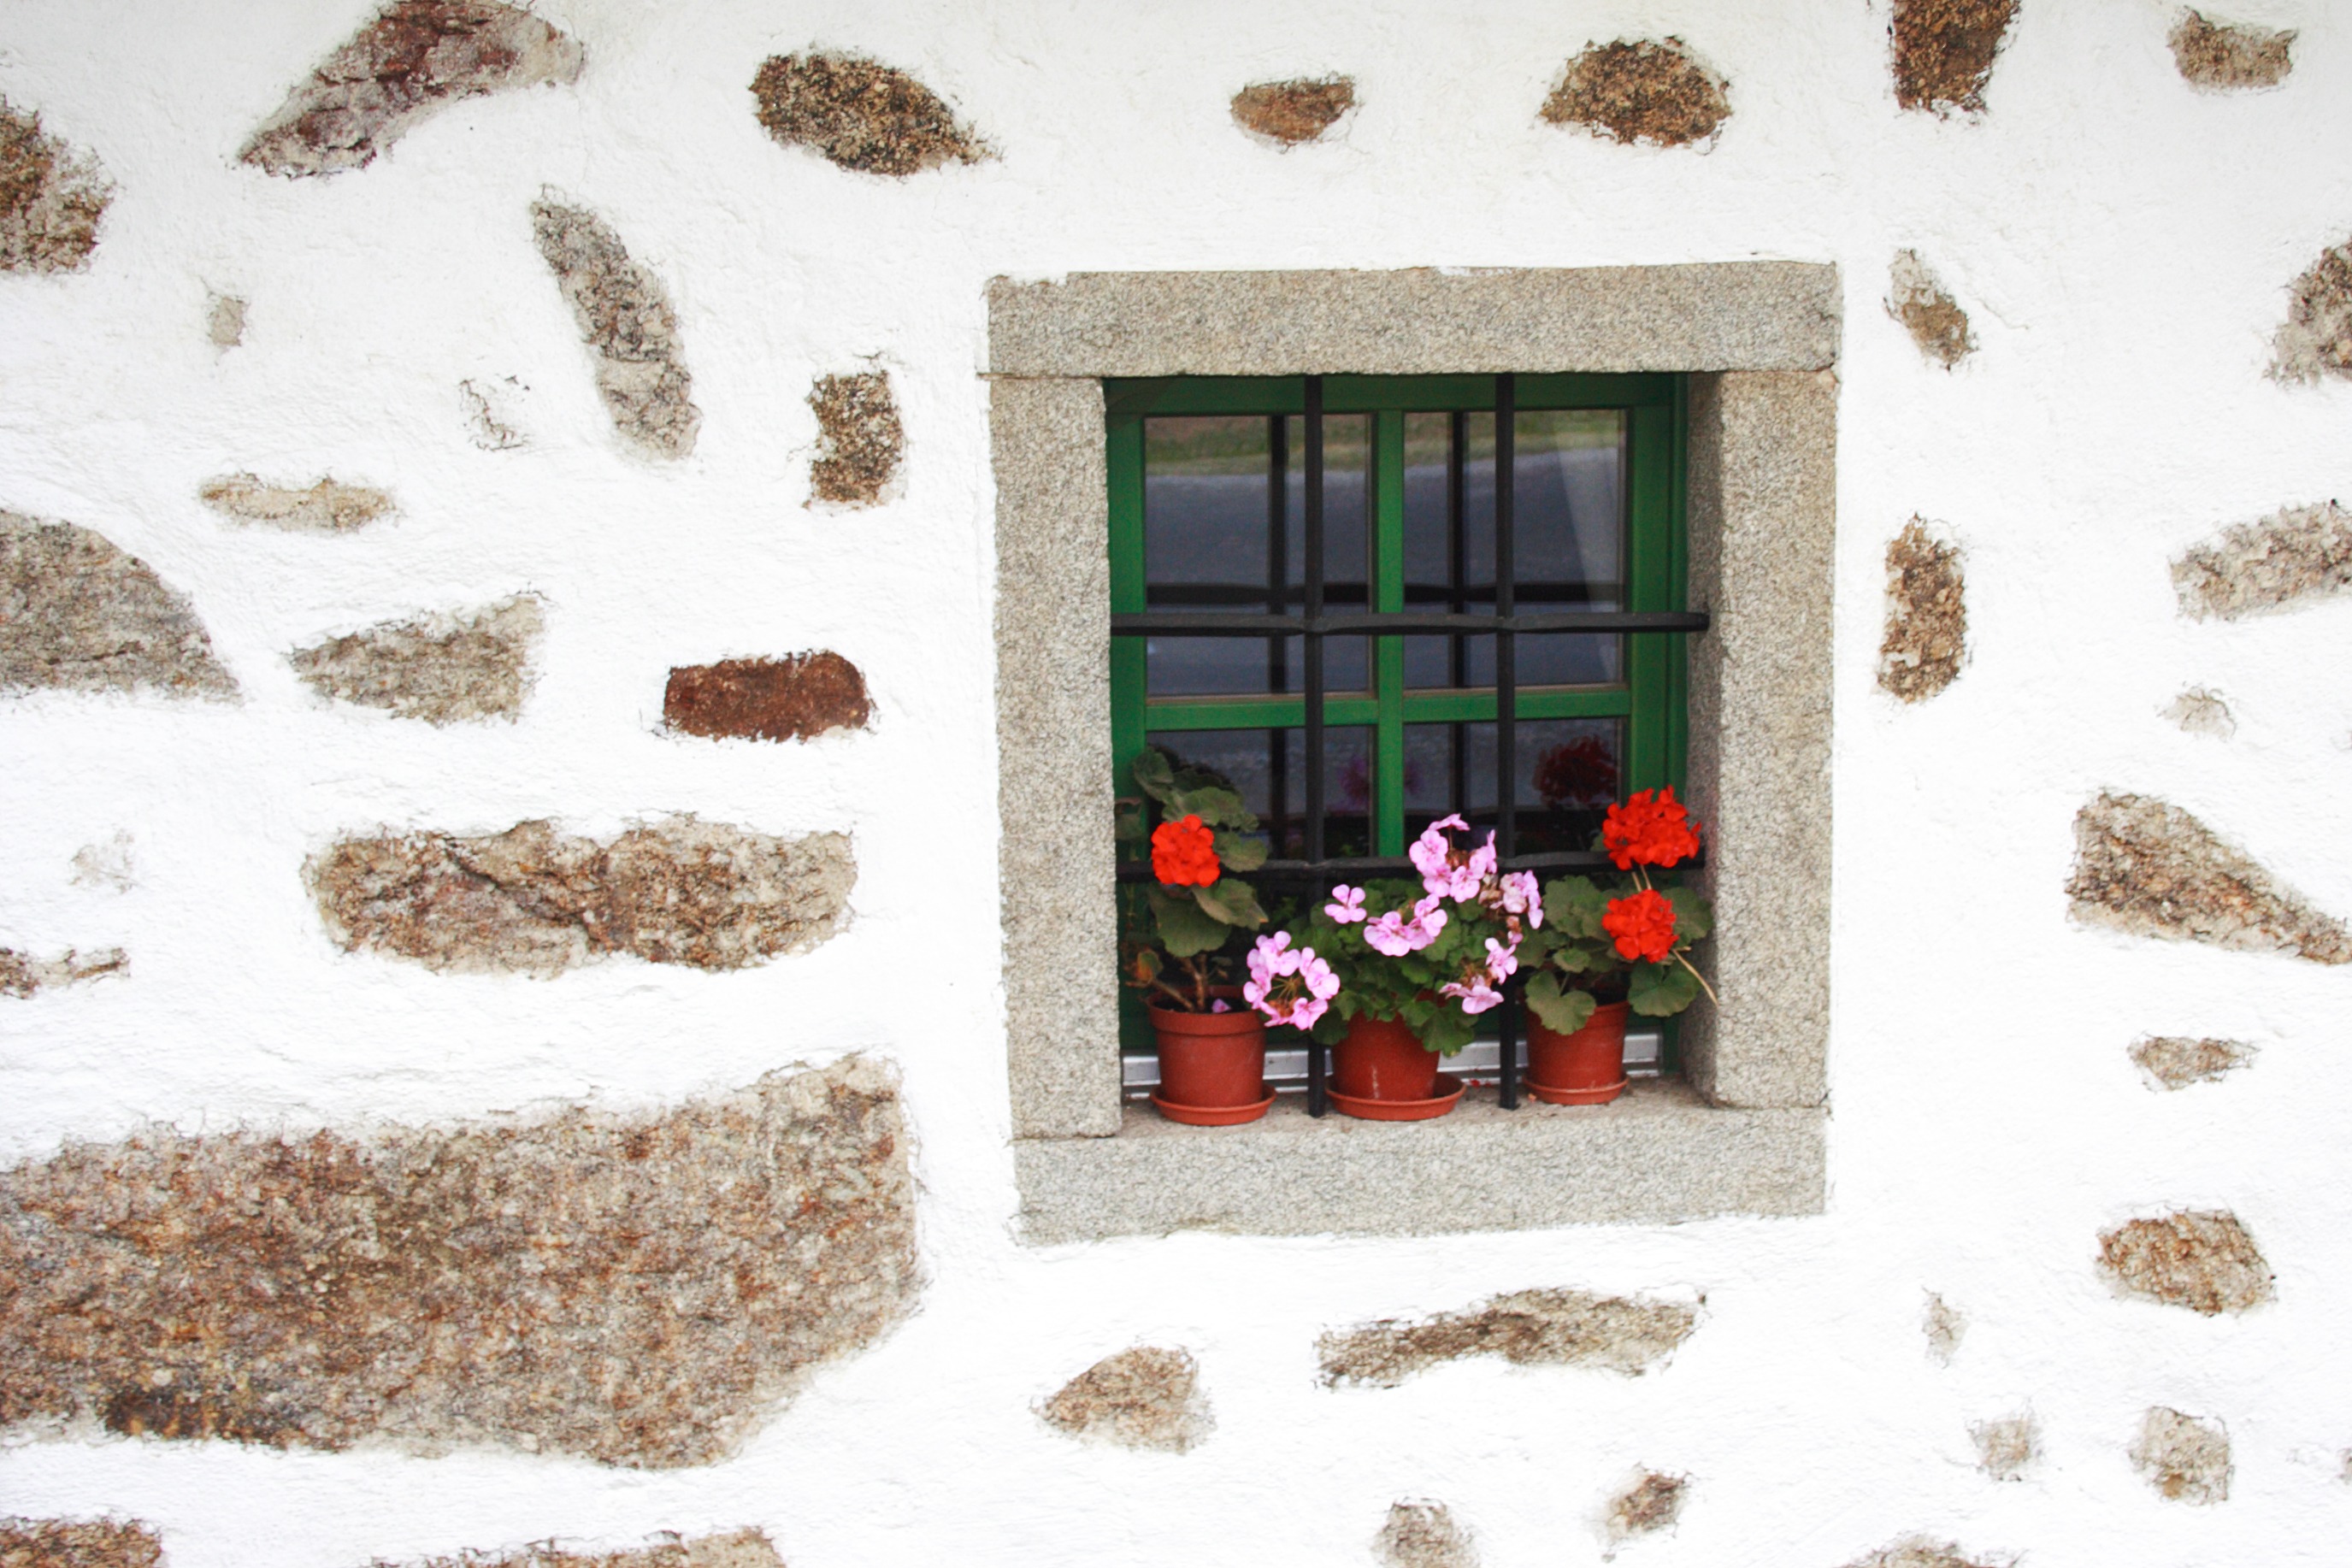
white, house, window, glass, view, home, wall, country, village, rural, pattern, cottage, frame, flowers, christmas decoration, background, design